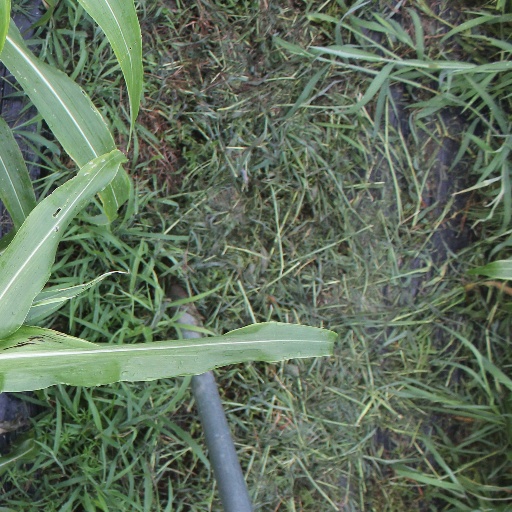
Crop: sorghum